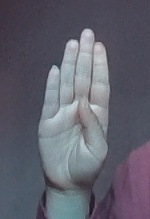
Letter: kaaf